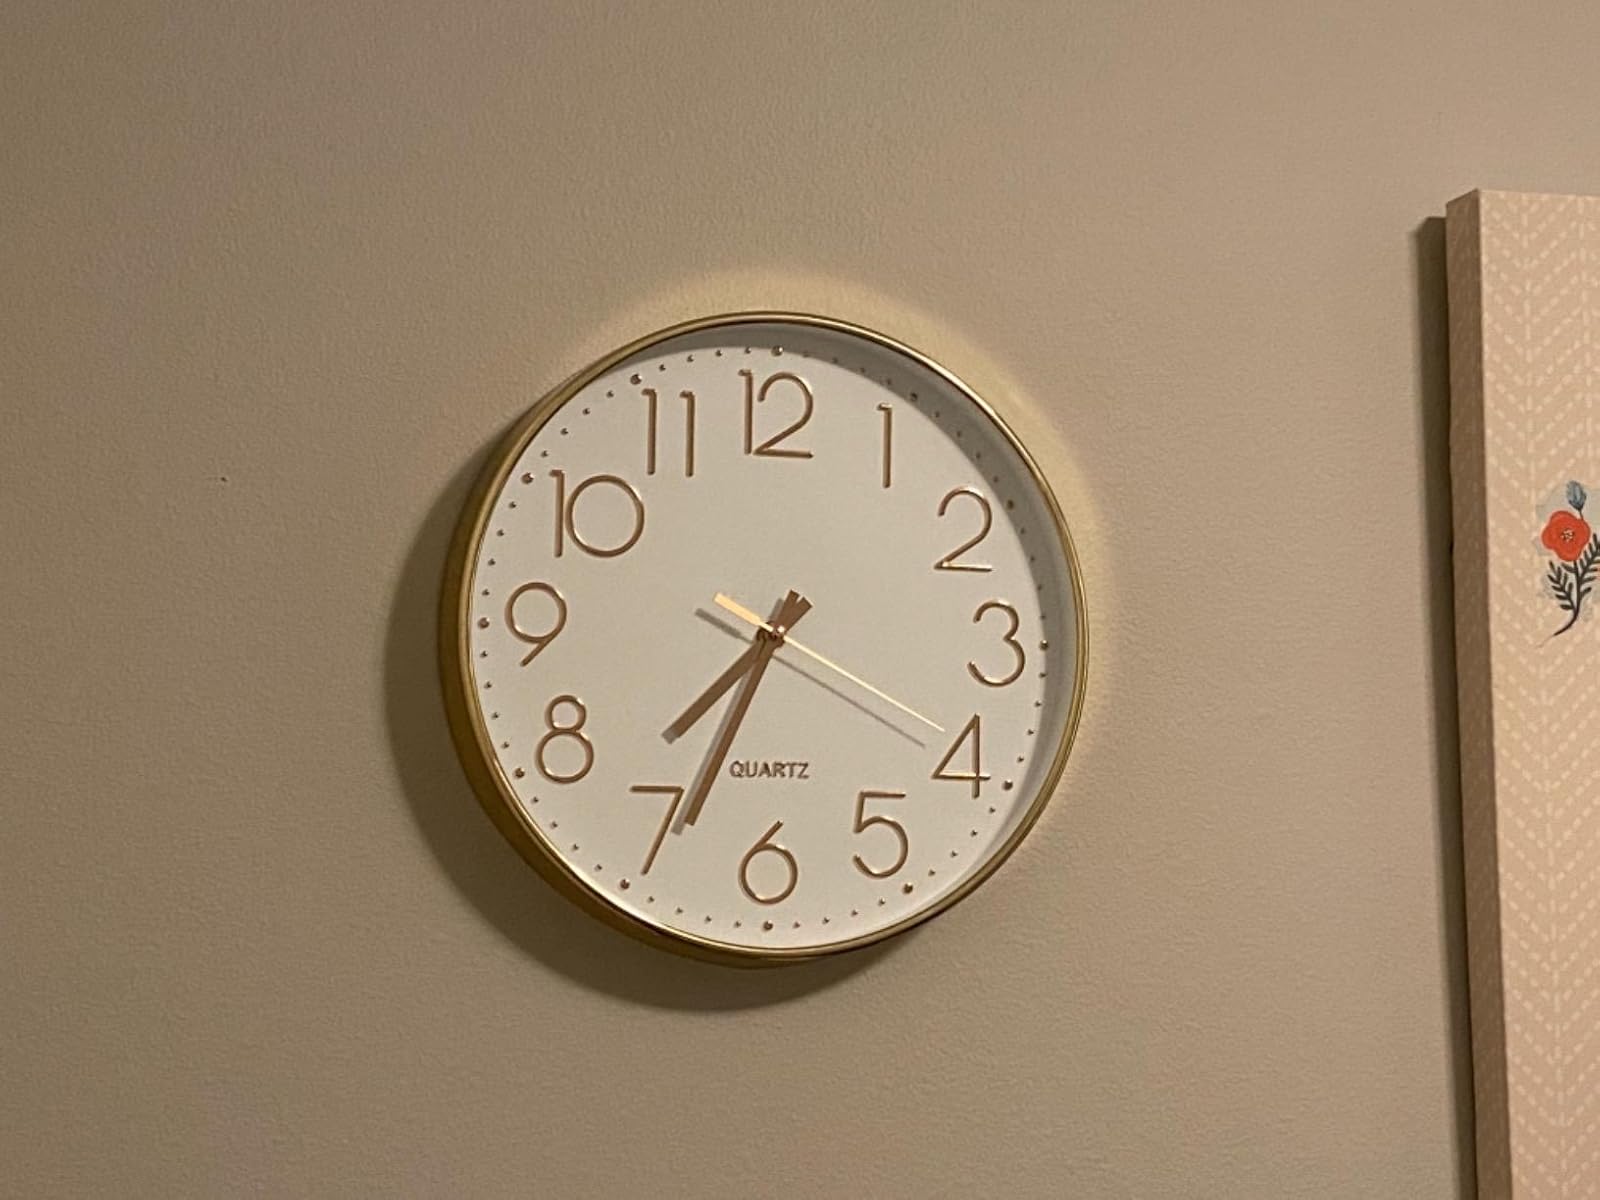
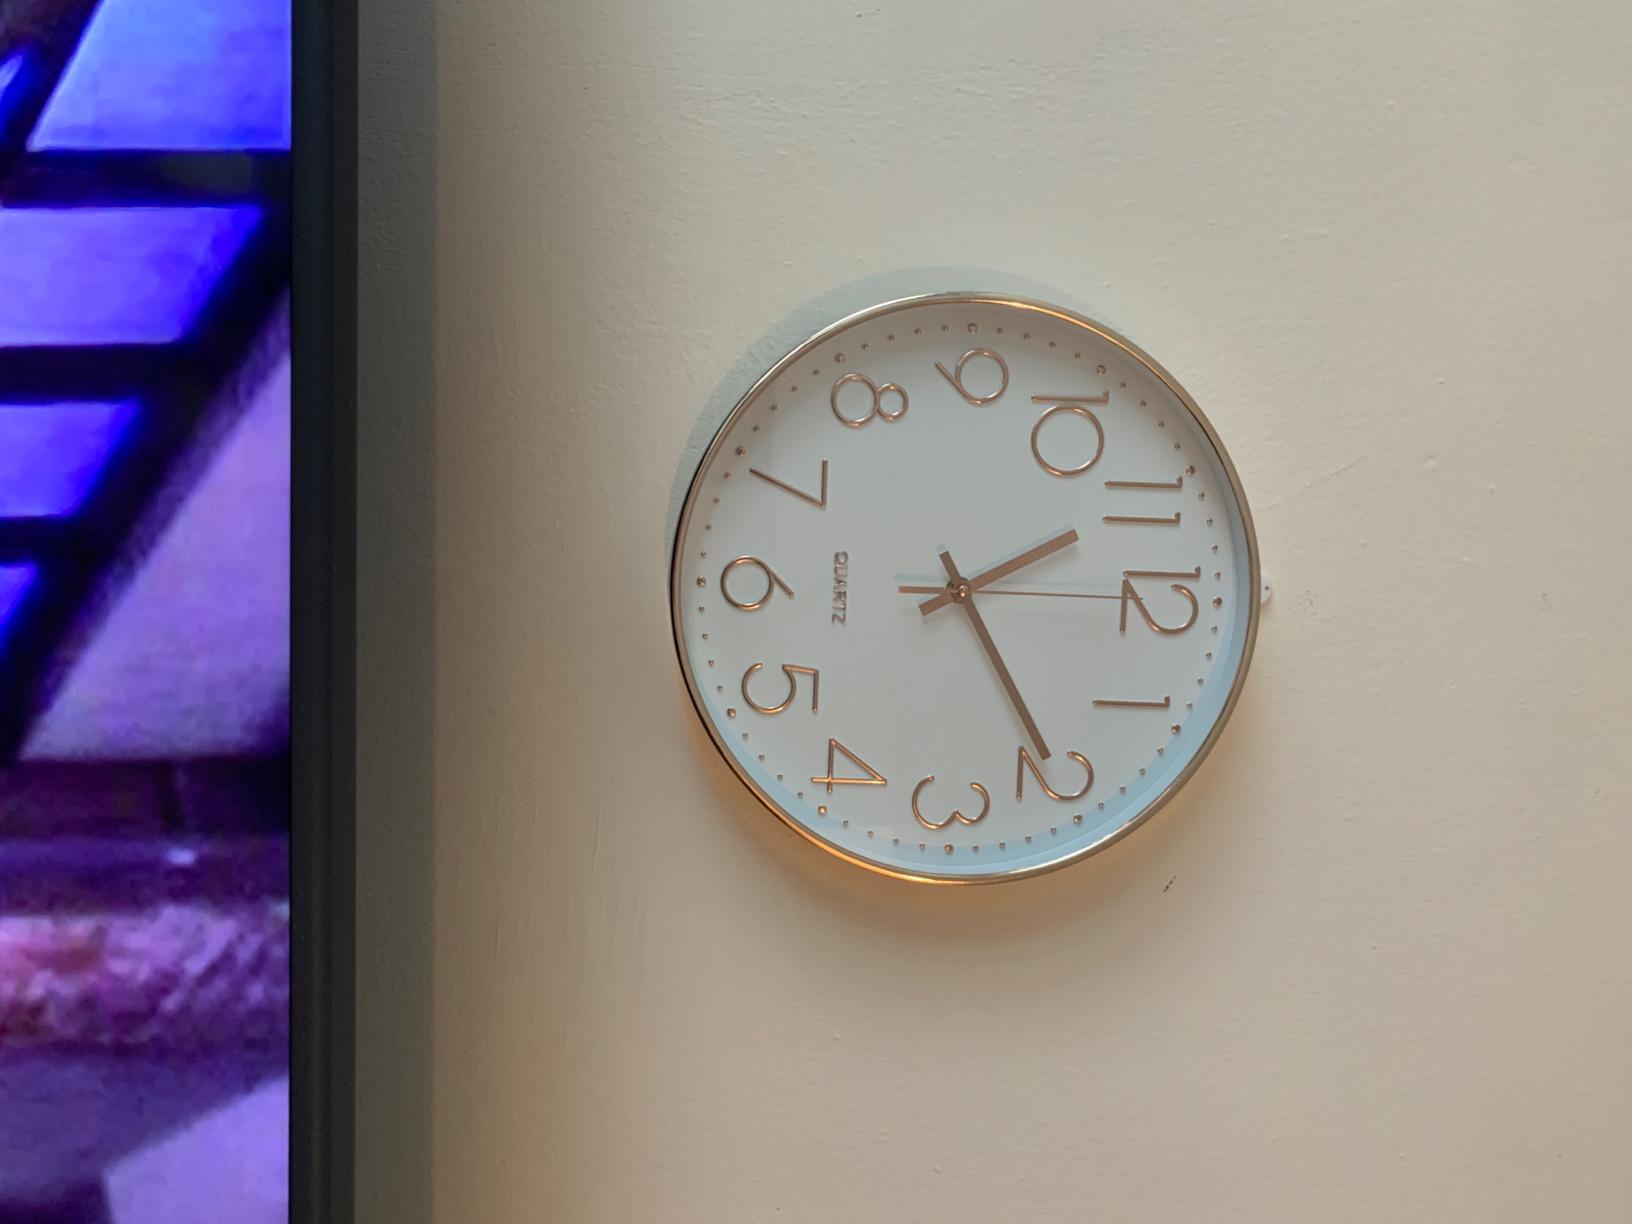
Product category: clock
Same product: yes